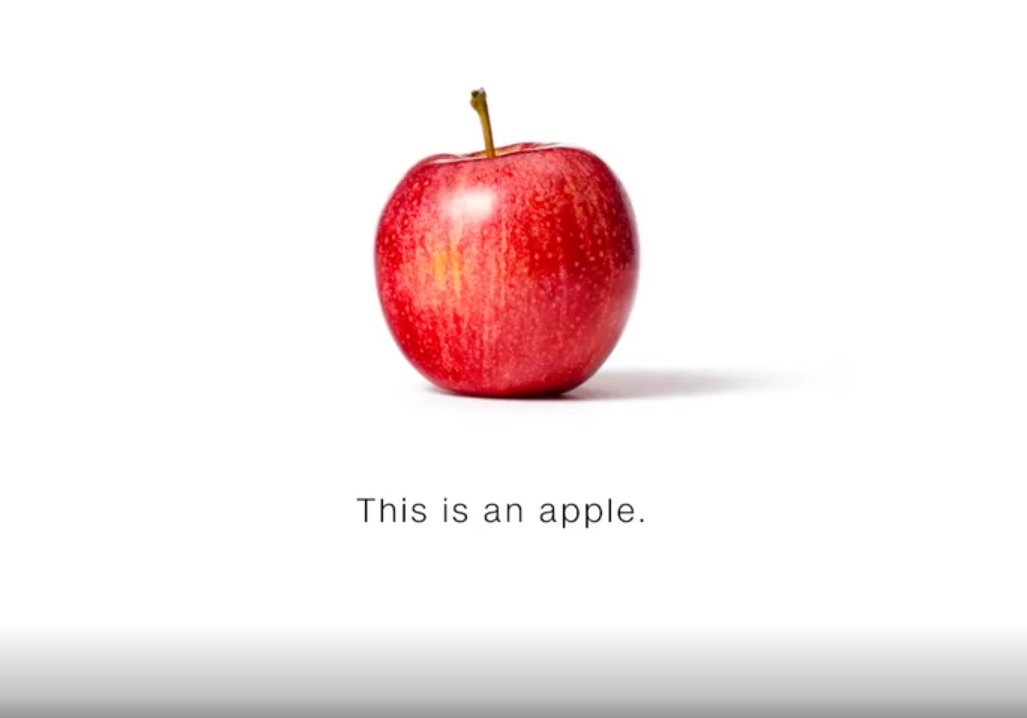
Label: Apple